History of Andhra Pradesh

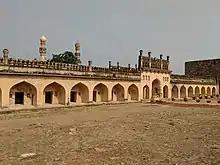
The mosque at Gandikota Fort was built by the Golconda Sultanate.

In 1323, Delhi sultan Ghiaz-ud-din Tughlaq sent a large army under his son Ulugh Khan (Muhammad bin Tughlaq) to conquer the Telugu country and lay siege to Warangal, which was soon annexed and governed as "Tiling", a provinces of the Deccan. Their rule in Andhra lasted until the 1330s, when 72 nayaka chieftains from Andhra and Telangana rebelled and drove governor Malik Maqbul Tilangani out of Warangal. In 1347, after a revolt against the Delhi Sultanate, an independent Muslim state, the Bahmani Sultanate, was established in South India by Ala-ud-Din Bahman Shah whose successors gradually occupied the Andhra regions by 1471. By the end of the 15th century, the sultanate was plagued with factional strife. Five Shahi sultanates were founded, and the Qutb Shahi dynasty played a major role in the history of the Telugu country. The founder of the dynasty was Quli Qutb Mulk, a Shia Turkmen from Hamadan in Persia. He first migrated to Delhi and then to the Deccan to serve under the Bahmani Sultanate, where he earned the title "Qutb-ul-Mulk". Later, when the Bahamani Sultanate declined and was divided into five Deccan sultanates, he gained control over the south-eastern region and founded a sovereign kingdom. He adopted the title of Qutb Shah and his dynasty became known as the Qutb Shahi dynasty.